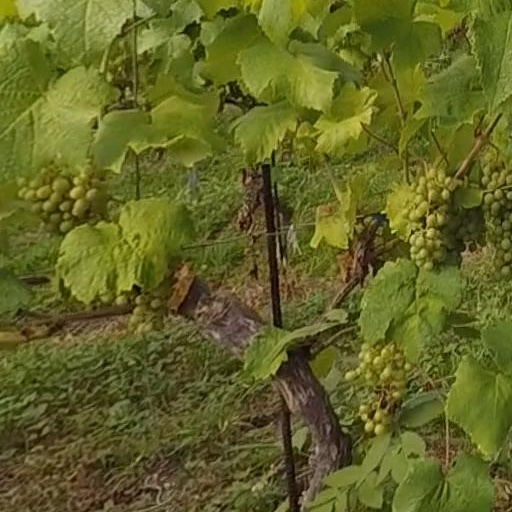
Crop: grape